Bosnian War

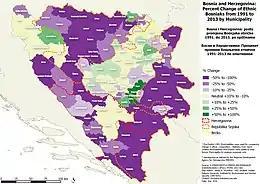
Bosnia and Herzegovina: Percent Change of Ethnic Bosniaks from 1991 to 2013

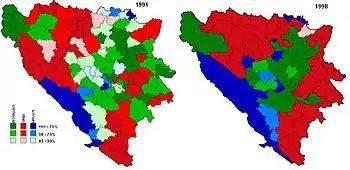
Ethnic distribution at the municipal level in Bosnia and Herzegovina before (1991) and after the war (1998). Bosniak shown in green, Serbian in red, and Croat in blue.

Calculating the number of deaths resulting from the conflict has been subject to considerable, highly politicised debate, sometimes "fused with narratives about victimhood", from the political elites of various groups. Estimates of the total number of casualties have ranged from 25,000 to 329,000. The variations are partly the result of the use of inconsistent definitions of who can be considered victims of the war, as some research calculated only direct casualties of military activity while other research included those who died from hunger, cold, disease or other war conditions. Early overcounts were also the result of many victims being entered in both civilian and military lists because little systematic coordination of those lists took place in wartime conditions. The death toll was originally estimated in 1994 at around 200,000 by Cherif Bassiouni, head of the UN expert commission investigating war crimes.